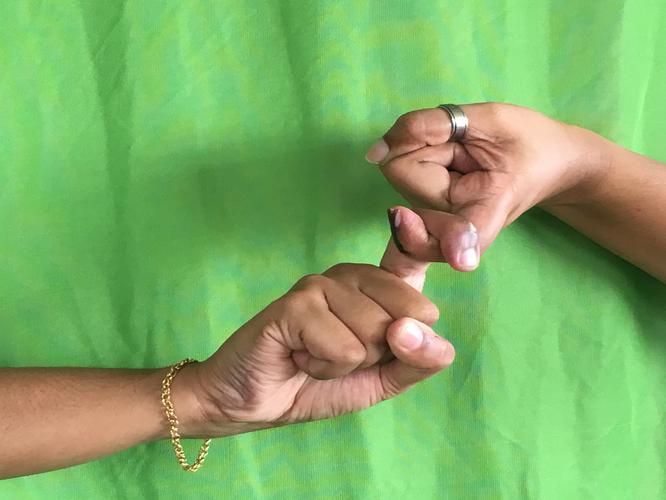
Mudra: Pasha
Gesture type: double_hand